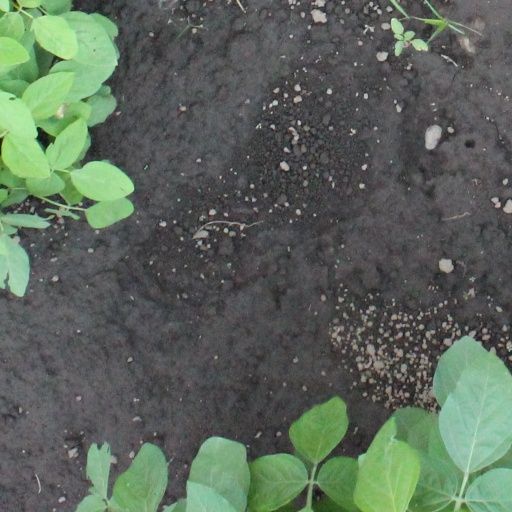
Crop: soybean